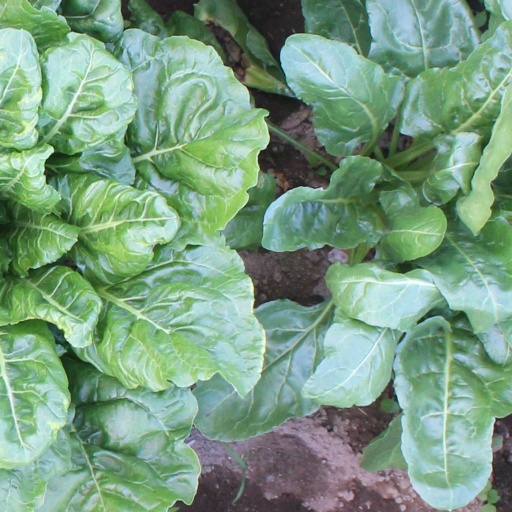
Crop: sugar beet